Electronics technician

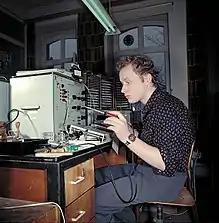
Electronics technician

An electronics technician helps design, develop, test, manufacture, install, and repair electrical and electronic equipment such as communication equipment, medical monitoring devices, navigational equipment, and computers. They may be employed in product evaluation and testing, using measuring and diagnostic devices to adjust, test, and repair equipment. Electronics technicians may also work as sales workers or field representatives for manufacturers, wholesalers, or retailers giving advice on the installation, operation, and maintenance of complex equipment and may write specifications and technical manuals. Electronics technicians represent over 33% of all engineering technicians in the U.S. In 2009, there were over 160,000 electronics technicians employed in the U.S. Electronics technicians are accredited by organizations such as the Electronics Technicians Association, or International Society of Certified Electronics Technicians.